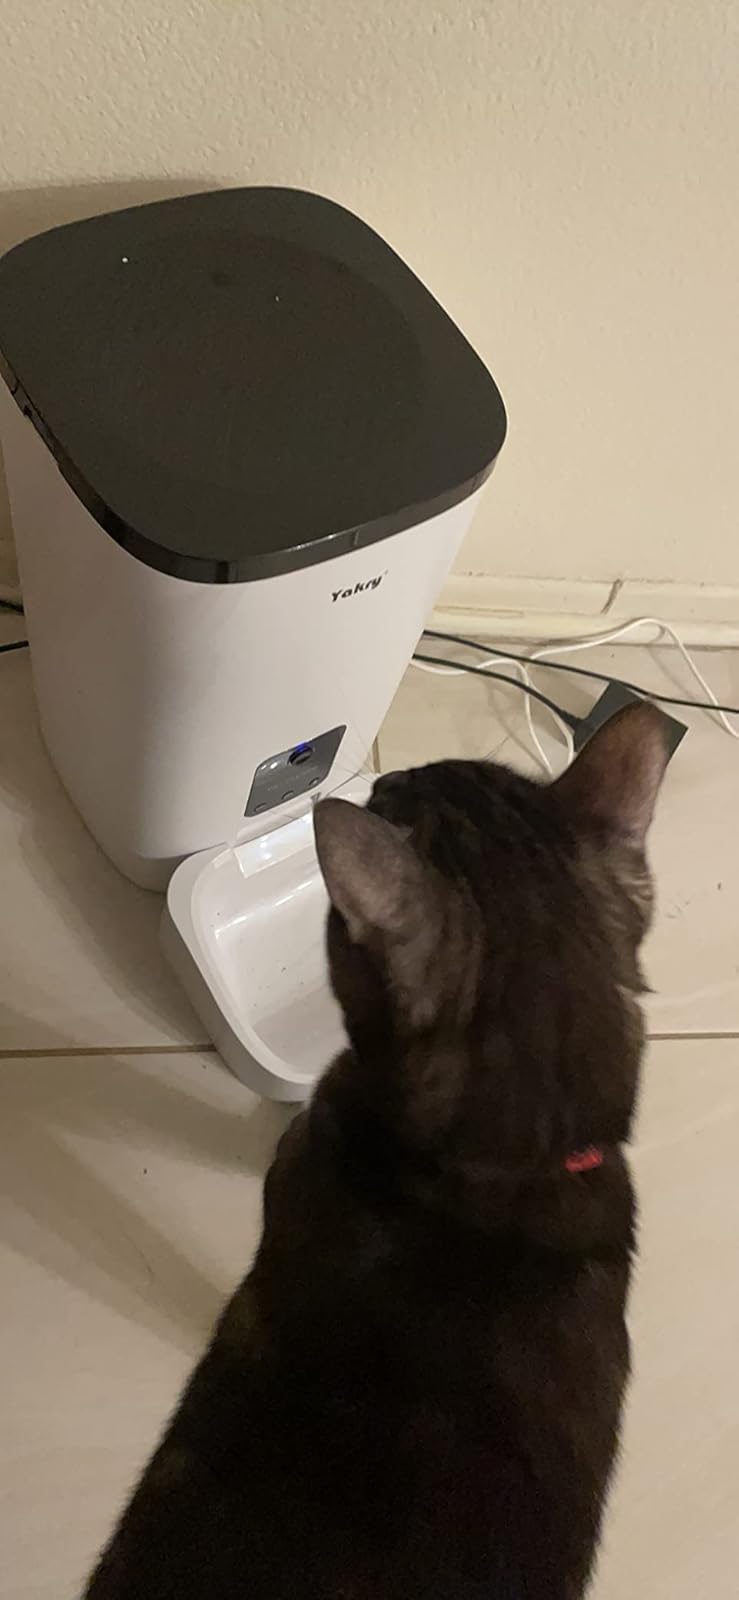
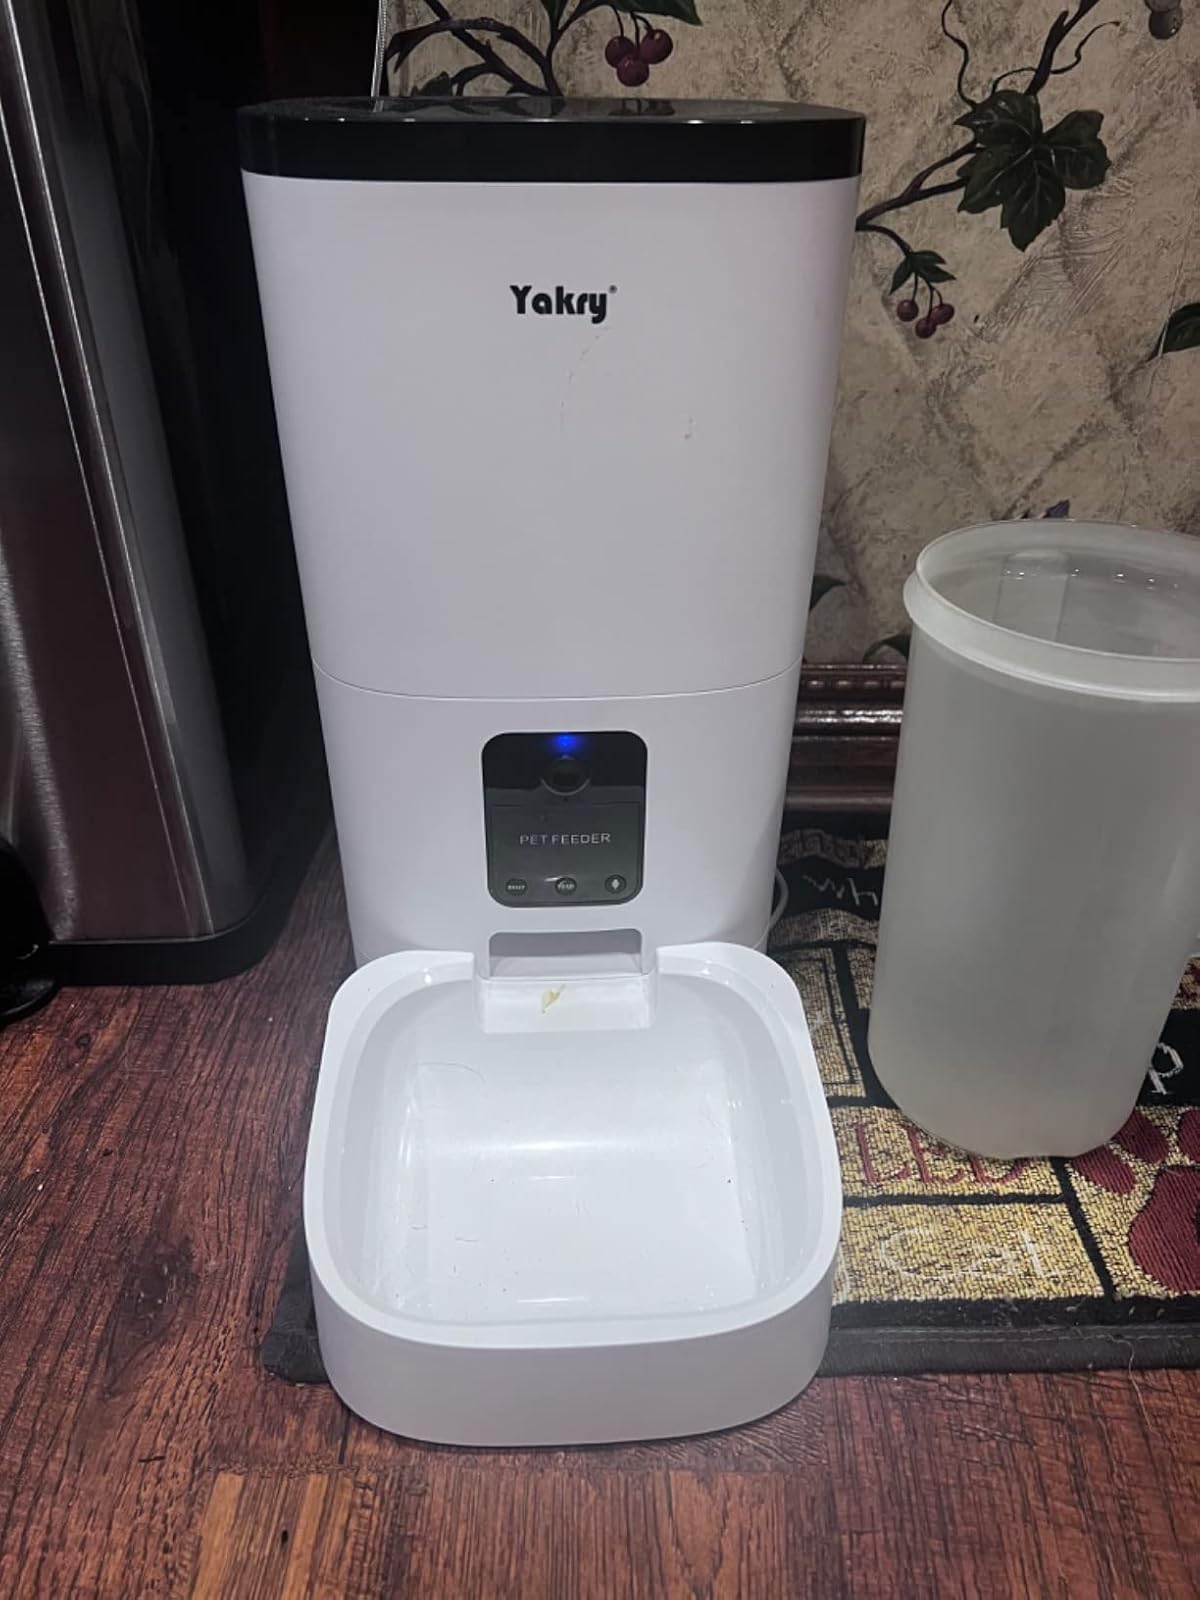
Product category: items_feeder
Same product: yes